Artspace Visual Arts Centre

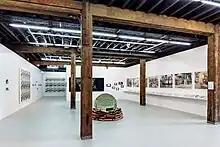
Installation view of the 21st Biennale of Sydney, 2018

In 1992, Artspace relocated to its current location, The Gunnery, in Woolloomooloo. The now heritage listed site was originally erected as a bulk store for the Sydney Morning Herald at the turn of the 20th Century, and later used by the Commonwealth Government for defence purposes until its decommissioning in 1948. In the 1970s and early 1980s, the building was principally used as a squat by artists and as a space for studios, performances and exhibitions. In 1989, the NSW Government proposed to sell The Gunnery for redevelopment. Artists successfully protested this sale to the Land & Environment Court, keeping The Gunnery in the public eye and preventing its demolition. In 1991, the NSW Government proposed that the building become a centre for visual arts, with Artspace moving in to the space the following year.